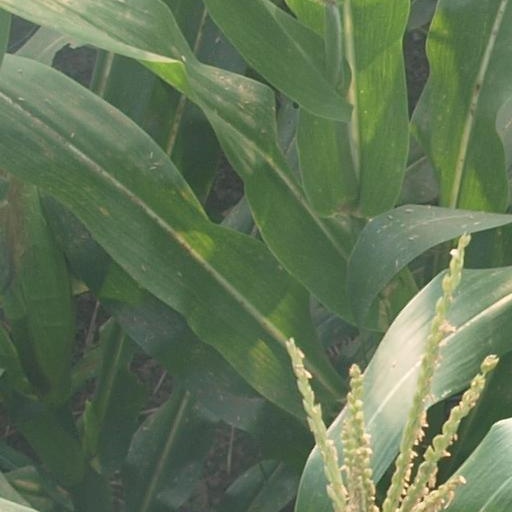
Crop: maize; corn